2000–01 Southampton F.C. season

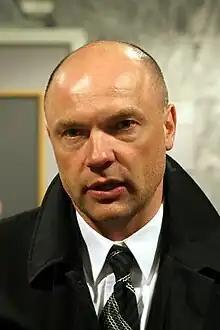
Southampton's first signing of the 2000–01 season was German striker Uwe Rösler, who joined on a free transfer in July.

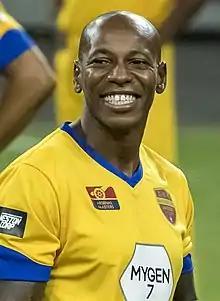
Luís Boa Morte spent the whole 2000–01 season out on loan at Fulham, who he would join on a permanent basis the following summer.

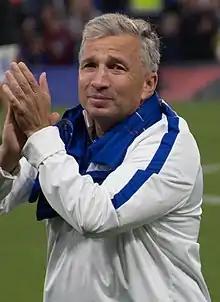
After initially snubbing the club in the summer, Romanian right-back Dan Petrescu joined the Saints in January 2001.

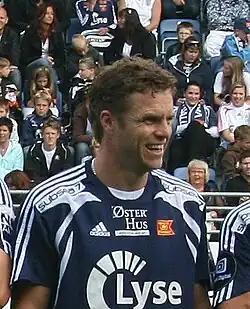
Trond Egil Soltvedt left Southampton in March 2001, having completed just shy of two full seasons at the club.

With their new stadium St Mary's Stadium now being built, Southampton had a relatively quiet summer transfer period ahead of the 2000–01 season. At the beginning of July, they signed German striker Uwe Rösler on a free transfer from Tennis Borussia Berlin, after the club had gone into bankruptcy. In an interview with BBC Radio Solent, Rösler credited manager Glenn Hoddle's "big plans for the club" as an important factor in his decision to move back to England after two years back playing in Germany. Two days later, the club signed another striker on a free transfer, bringing in 18-year-old Ivory Coast forward Patrice Tano from French side Monaco after he spent a few days with the club during their pre-season preparations. The final signing prior to the season's start was midfielder Mark Draper, who joined from Aston Villa for a fee of £1.5 million. Initially priced at £2 million, Draper eventually moved for a reduced price of £1.25 million raising to £1.5 million based on appearances. Portuguese winger Luís Boa Morte was loaned out for the whole season to Fulham.